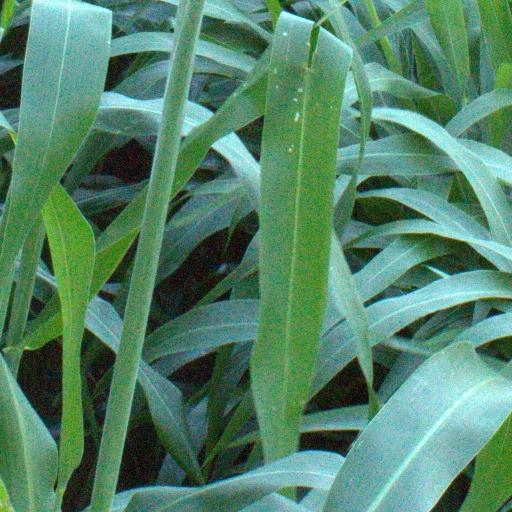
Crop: sorghum